History of the Australian Labor Party

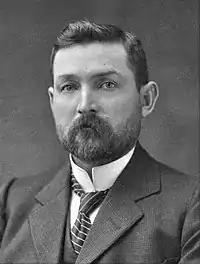
Chris Watson, first leader of then Federal Labour Party 1901–07 (held the balance of power) and Prime Minister in 1904

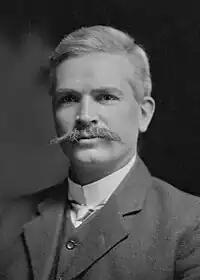
Andrew Fisher, Prime Minister 1908–09, 1910–13, 1914–15

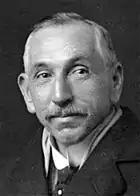
Billy Hughes, Prime Minister 1915–16

Celia Hamilton, examining New South Wales, argues for the central role of Irish Catholics. Before 1890, they opposed Henry Parkes, the main Liberal leader, and free trade, seeing them as representative of Protestant Englishmen who represented landholding and large business interests. In the strike of 1890 the leading Catholic Sydney's Archbishop Patrick Francis Moran was sympathetic toward unions, but Catholic newspapers were negative. After 1900, says Hamilton, Irish Catholics were drawn to the Labour Party because its stress on equality and social welfare fitted with their status as manual laborers and small farmers. In the 1910 elections Labour gained in the more Catholic areas and the representation of Catholics increased in Labour's parliamentary ranks.